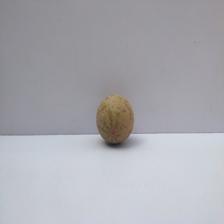
Size: Small